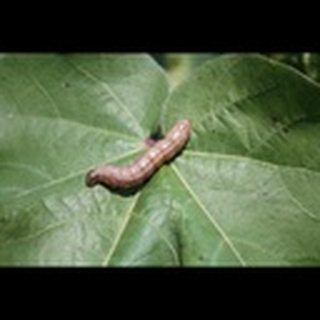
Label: cotton_army_worm